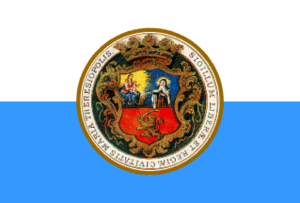
Subotica est une ville de Serbie située dans la province autonome de Voïvodine, district de Bačka septentrionale. Au recensement de 2011, la ville intra muros comptait 96 483 habitants et son territoire métropolitain, appelé Ville de Subotica, 141 554.